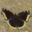
Label: butterfly